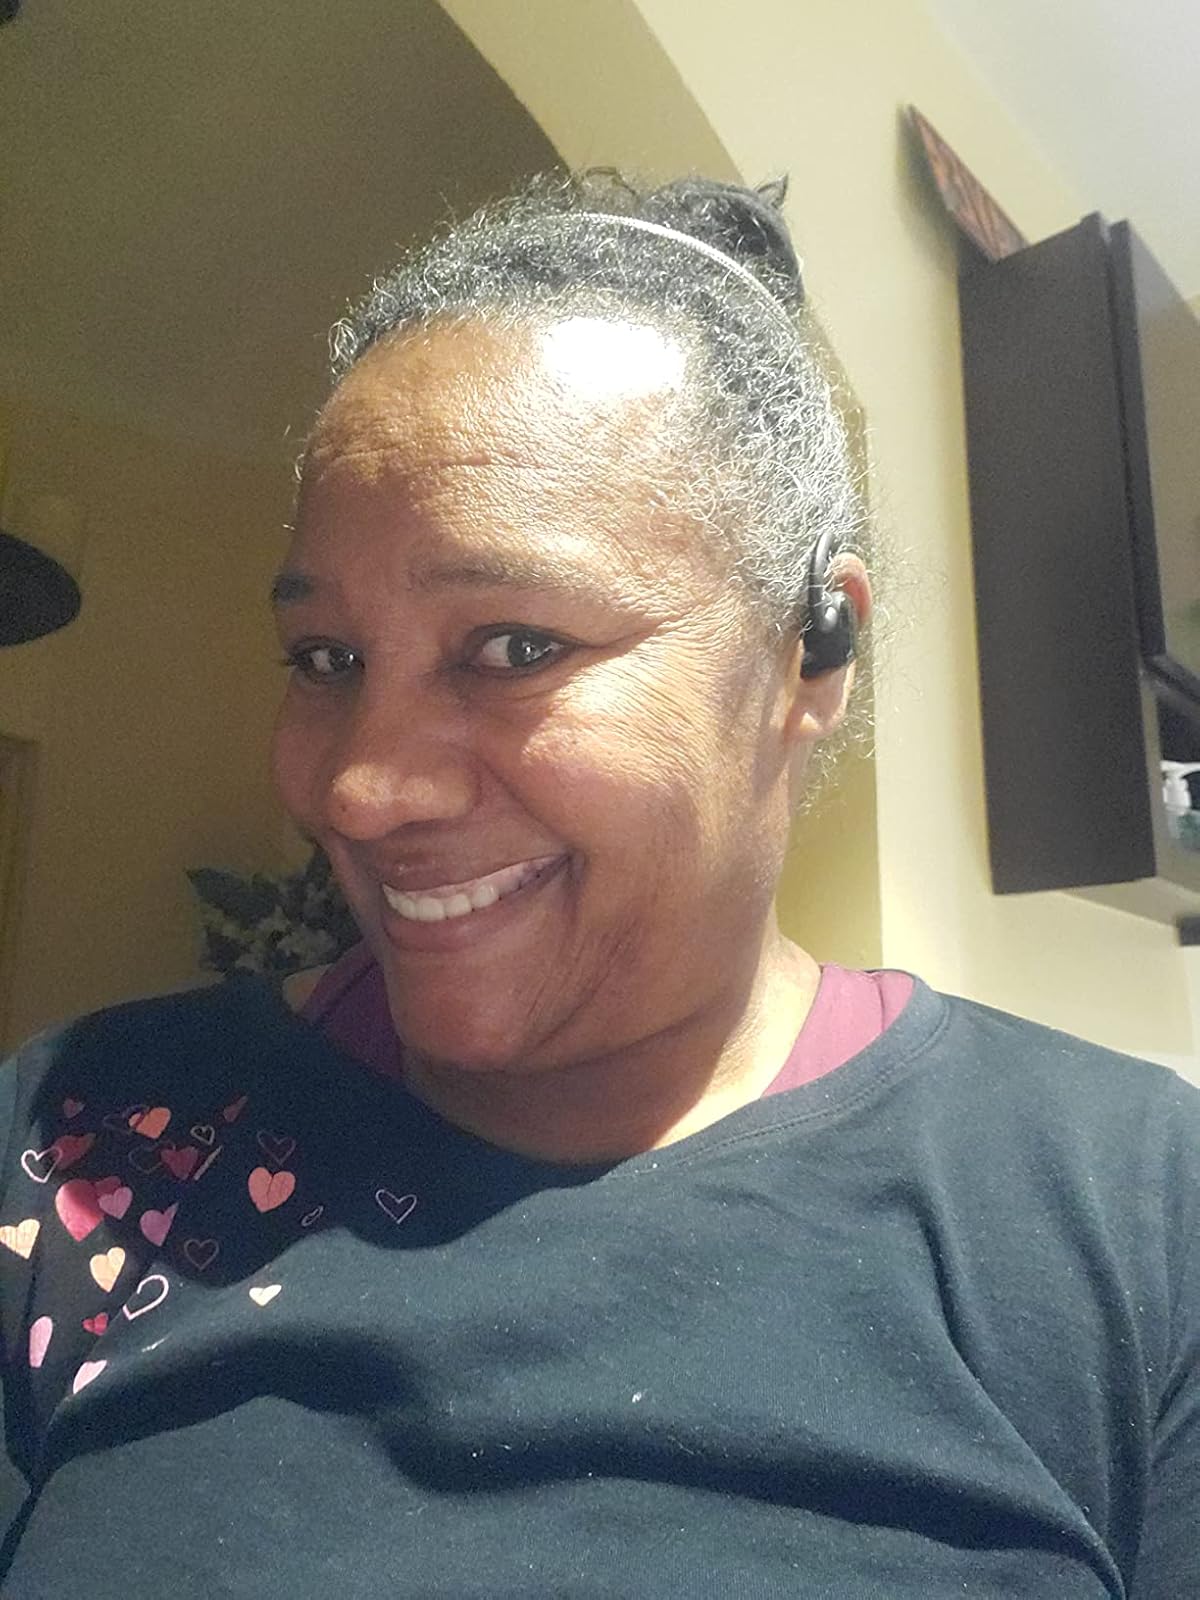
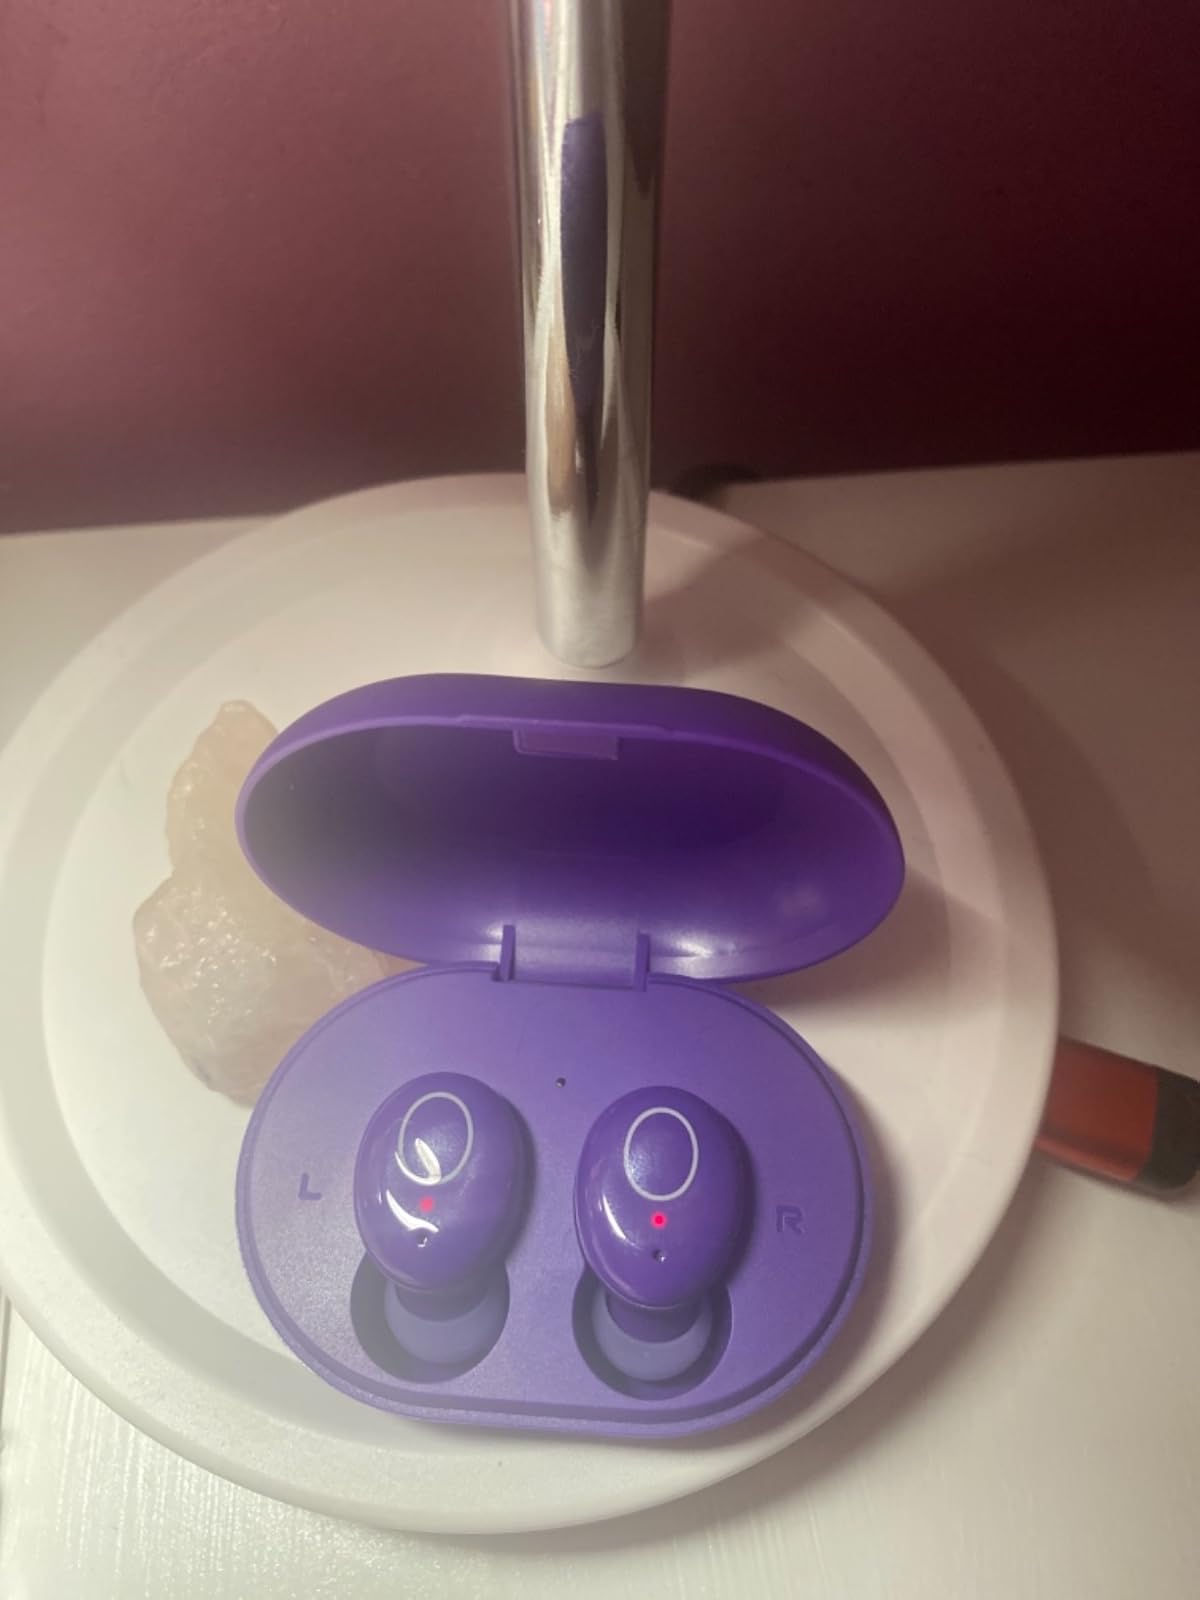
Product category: earbuds
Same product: no